Janice Rogers Brown

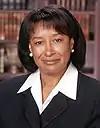
Portrait,

Janice Rogers Brown (born May 11, 1949) is an American jurist. She served as a United States circuit judge of the United States Court of Appeals for the District of Columbia Circuit from 2006 to 2017 and before that, Associate Justice of the California Supreme Court from 1996 to 2006. She is a member of the Federalist Society and frequently features at events hosted by the organization.